Papilio aegeus

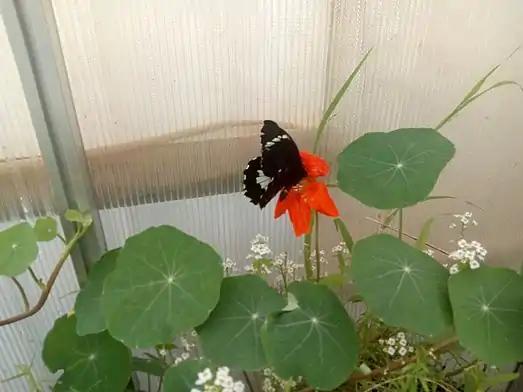
Male Orchard Swallowtail feeding from Nasturtium flowers.

The larvae are sometimes parasitised by other parasitic insects. Like other swallowtail butterflies, when disturbed, the caterpillar erects its bright red osmeterium from behind the head, releasing the smell of citrus, to drive predators away.